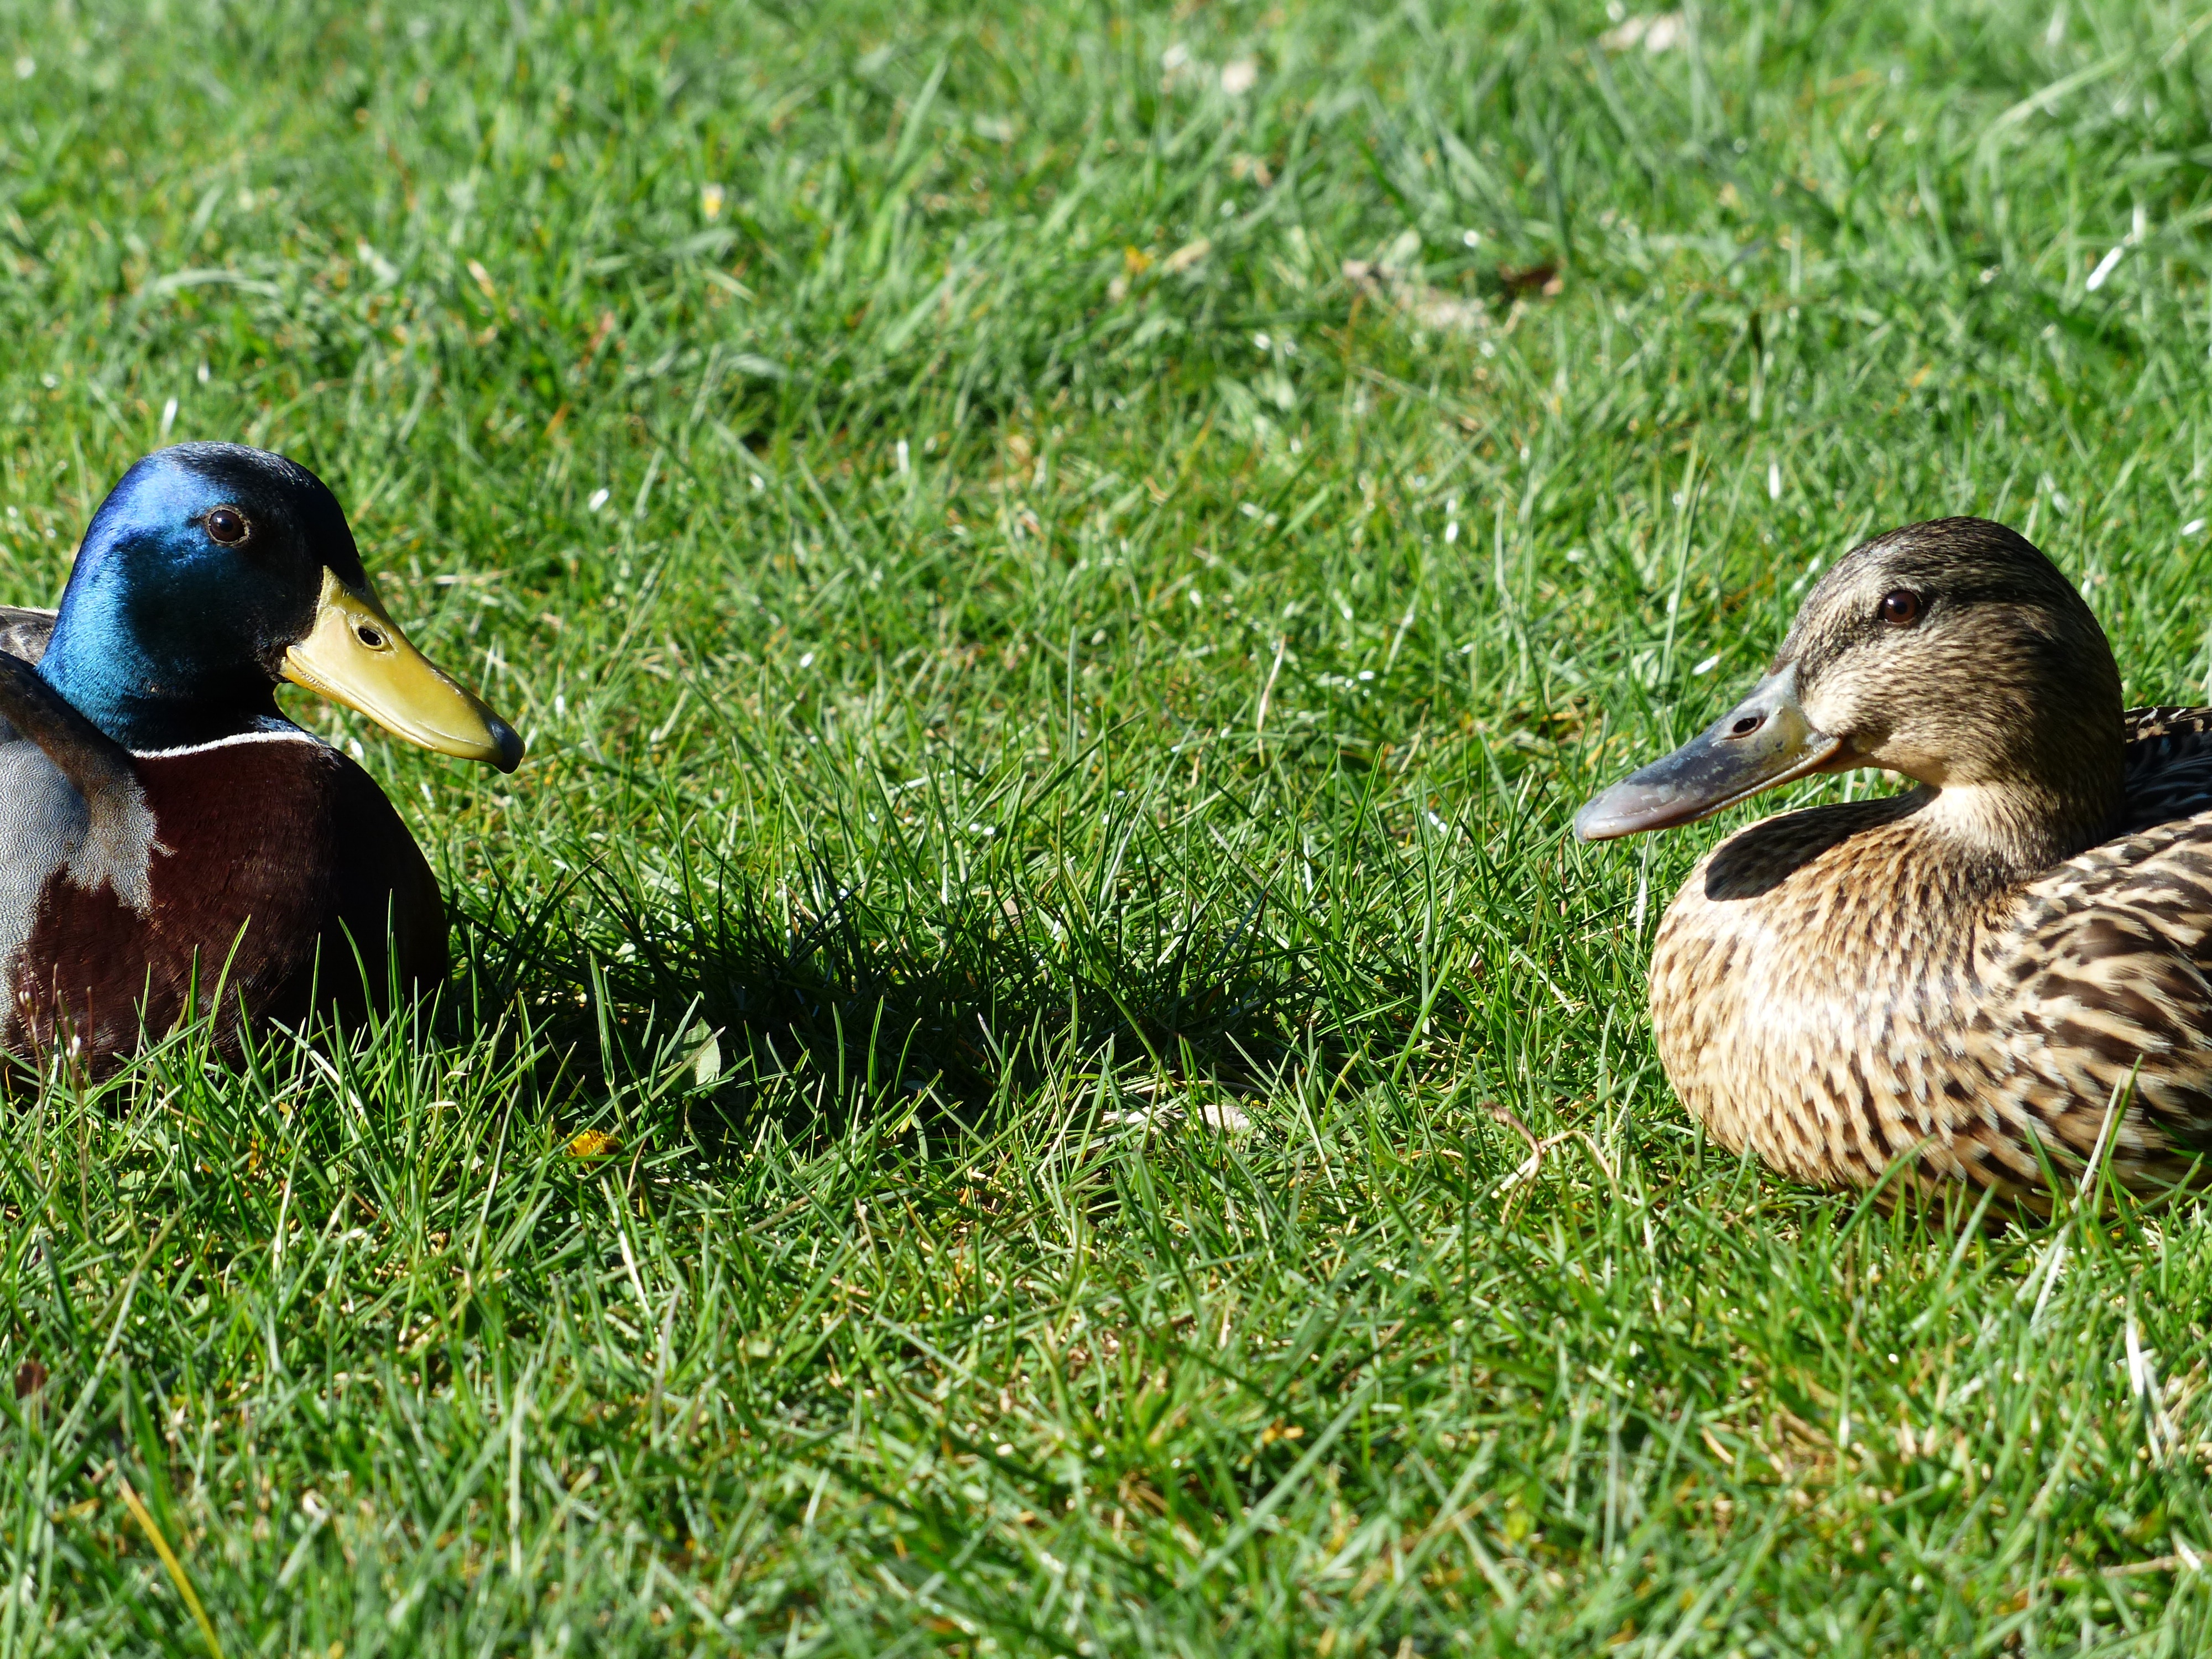
nature, grass, bird, female, wildlife, green, beak, fauna, plumage, poultry, anatidae, duck, head, vertebrate, pair, bill, waterfowl, species, water bird, mallard, canard, males, duck bird, anas platyrhynchos, swimming duck, stock duck couple, ducks geese and swans, mallard pair, march duck, house duck, mallard female